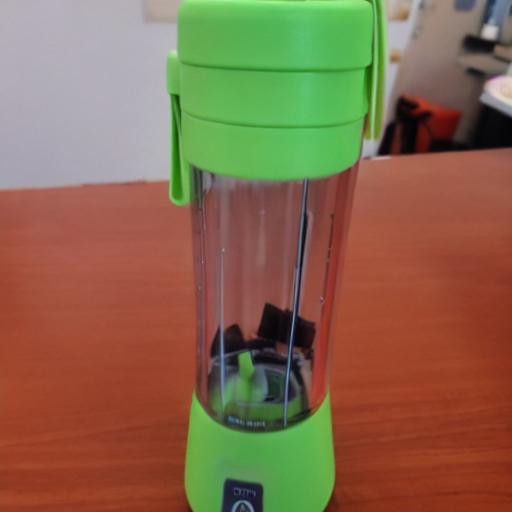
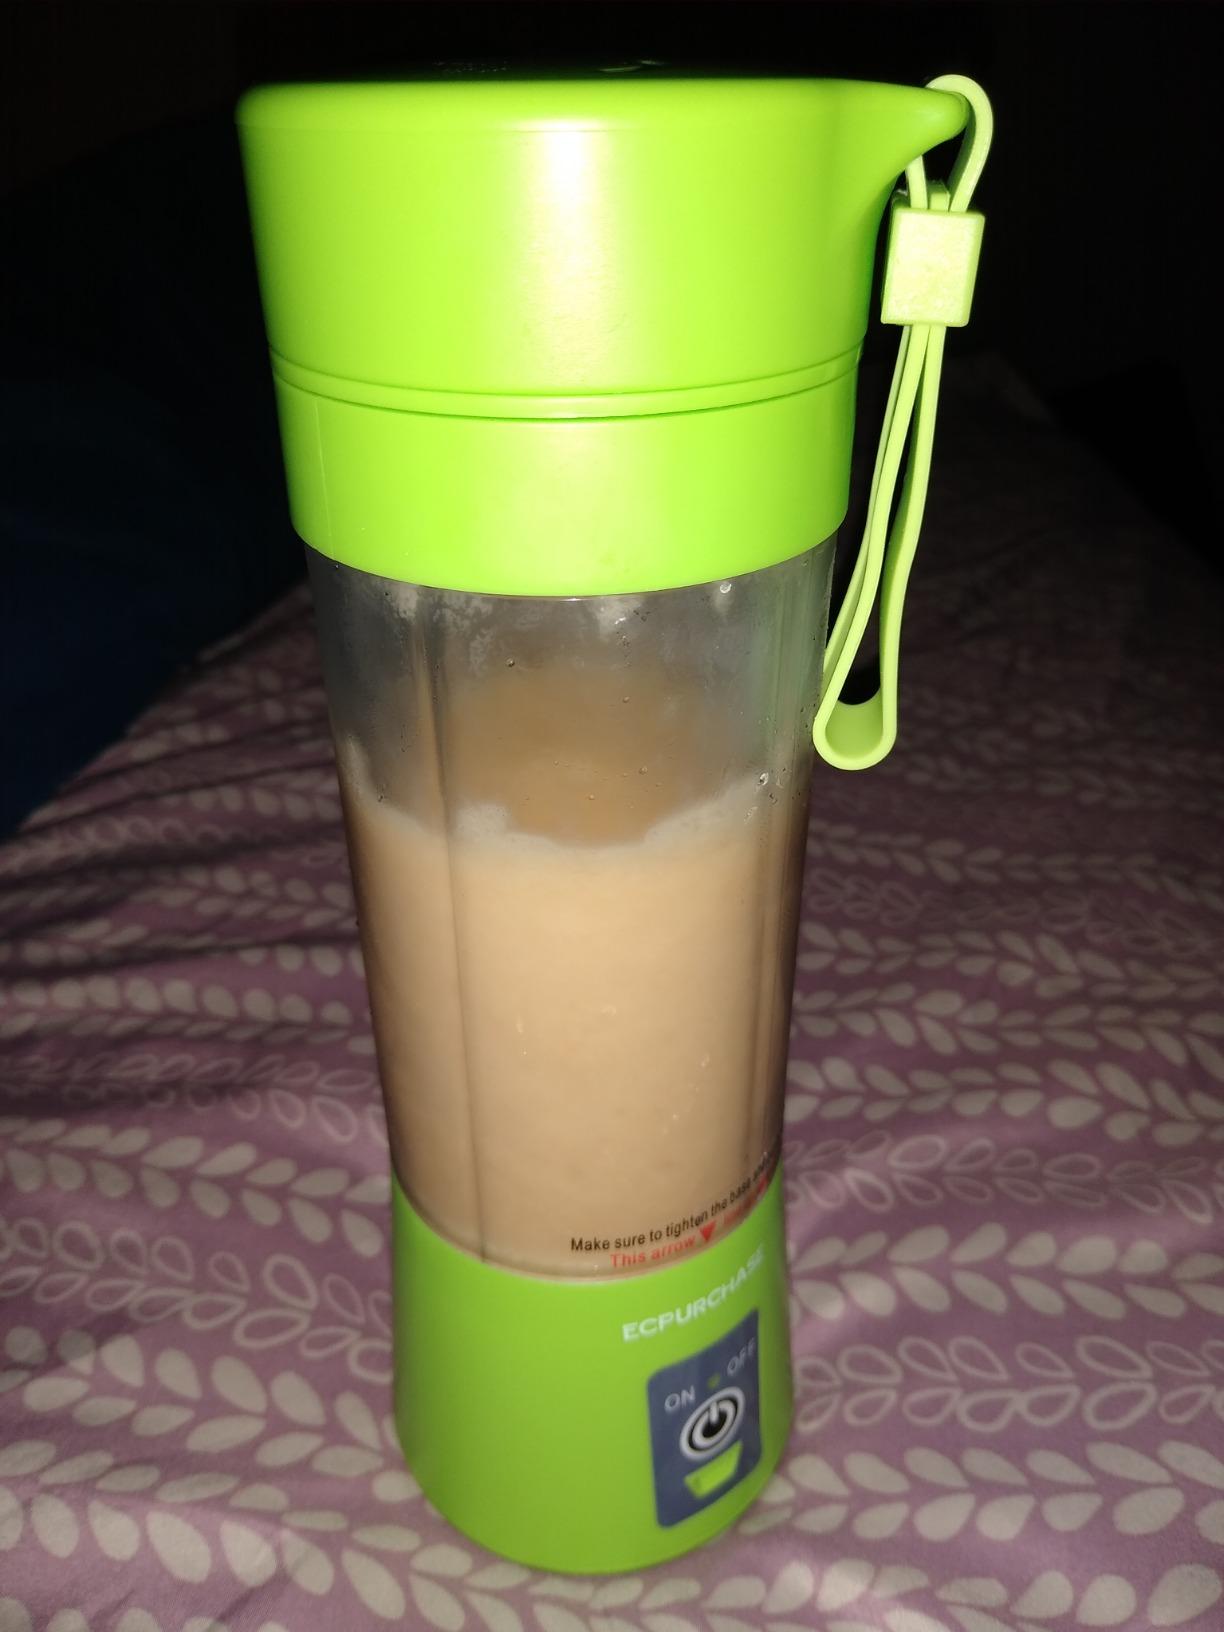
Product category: items_blender
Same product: no